Sara Rue

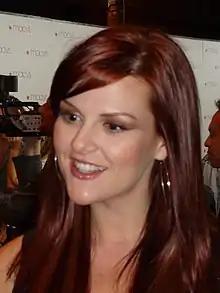
Rue in September 2010

Sara Rue (born Sara Schlackman; January 26, 1979) is an American actress. She is best known for her performances as Carmen Ferrara on "Popular", as Claude Casey on "Less than Perfect", and as the Attorney General in "Idiocracy". In 2011, she hosted The CW reality series "Shedding for the Wedding." She had a recurring role in the comedy "Rules of Engagement", as Brenda, the softball teammate and good friend of Jeff Bingham. She had a regular role as Kim on the short-lived ABC sitcom "Malibu Country", and appeared in the main cast of the TV Land comedy series "Impastor". She is also known for her role as Olivia Caliban in the second season of the Netflix series "A Series of Unfortunate Events".